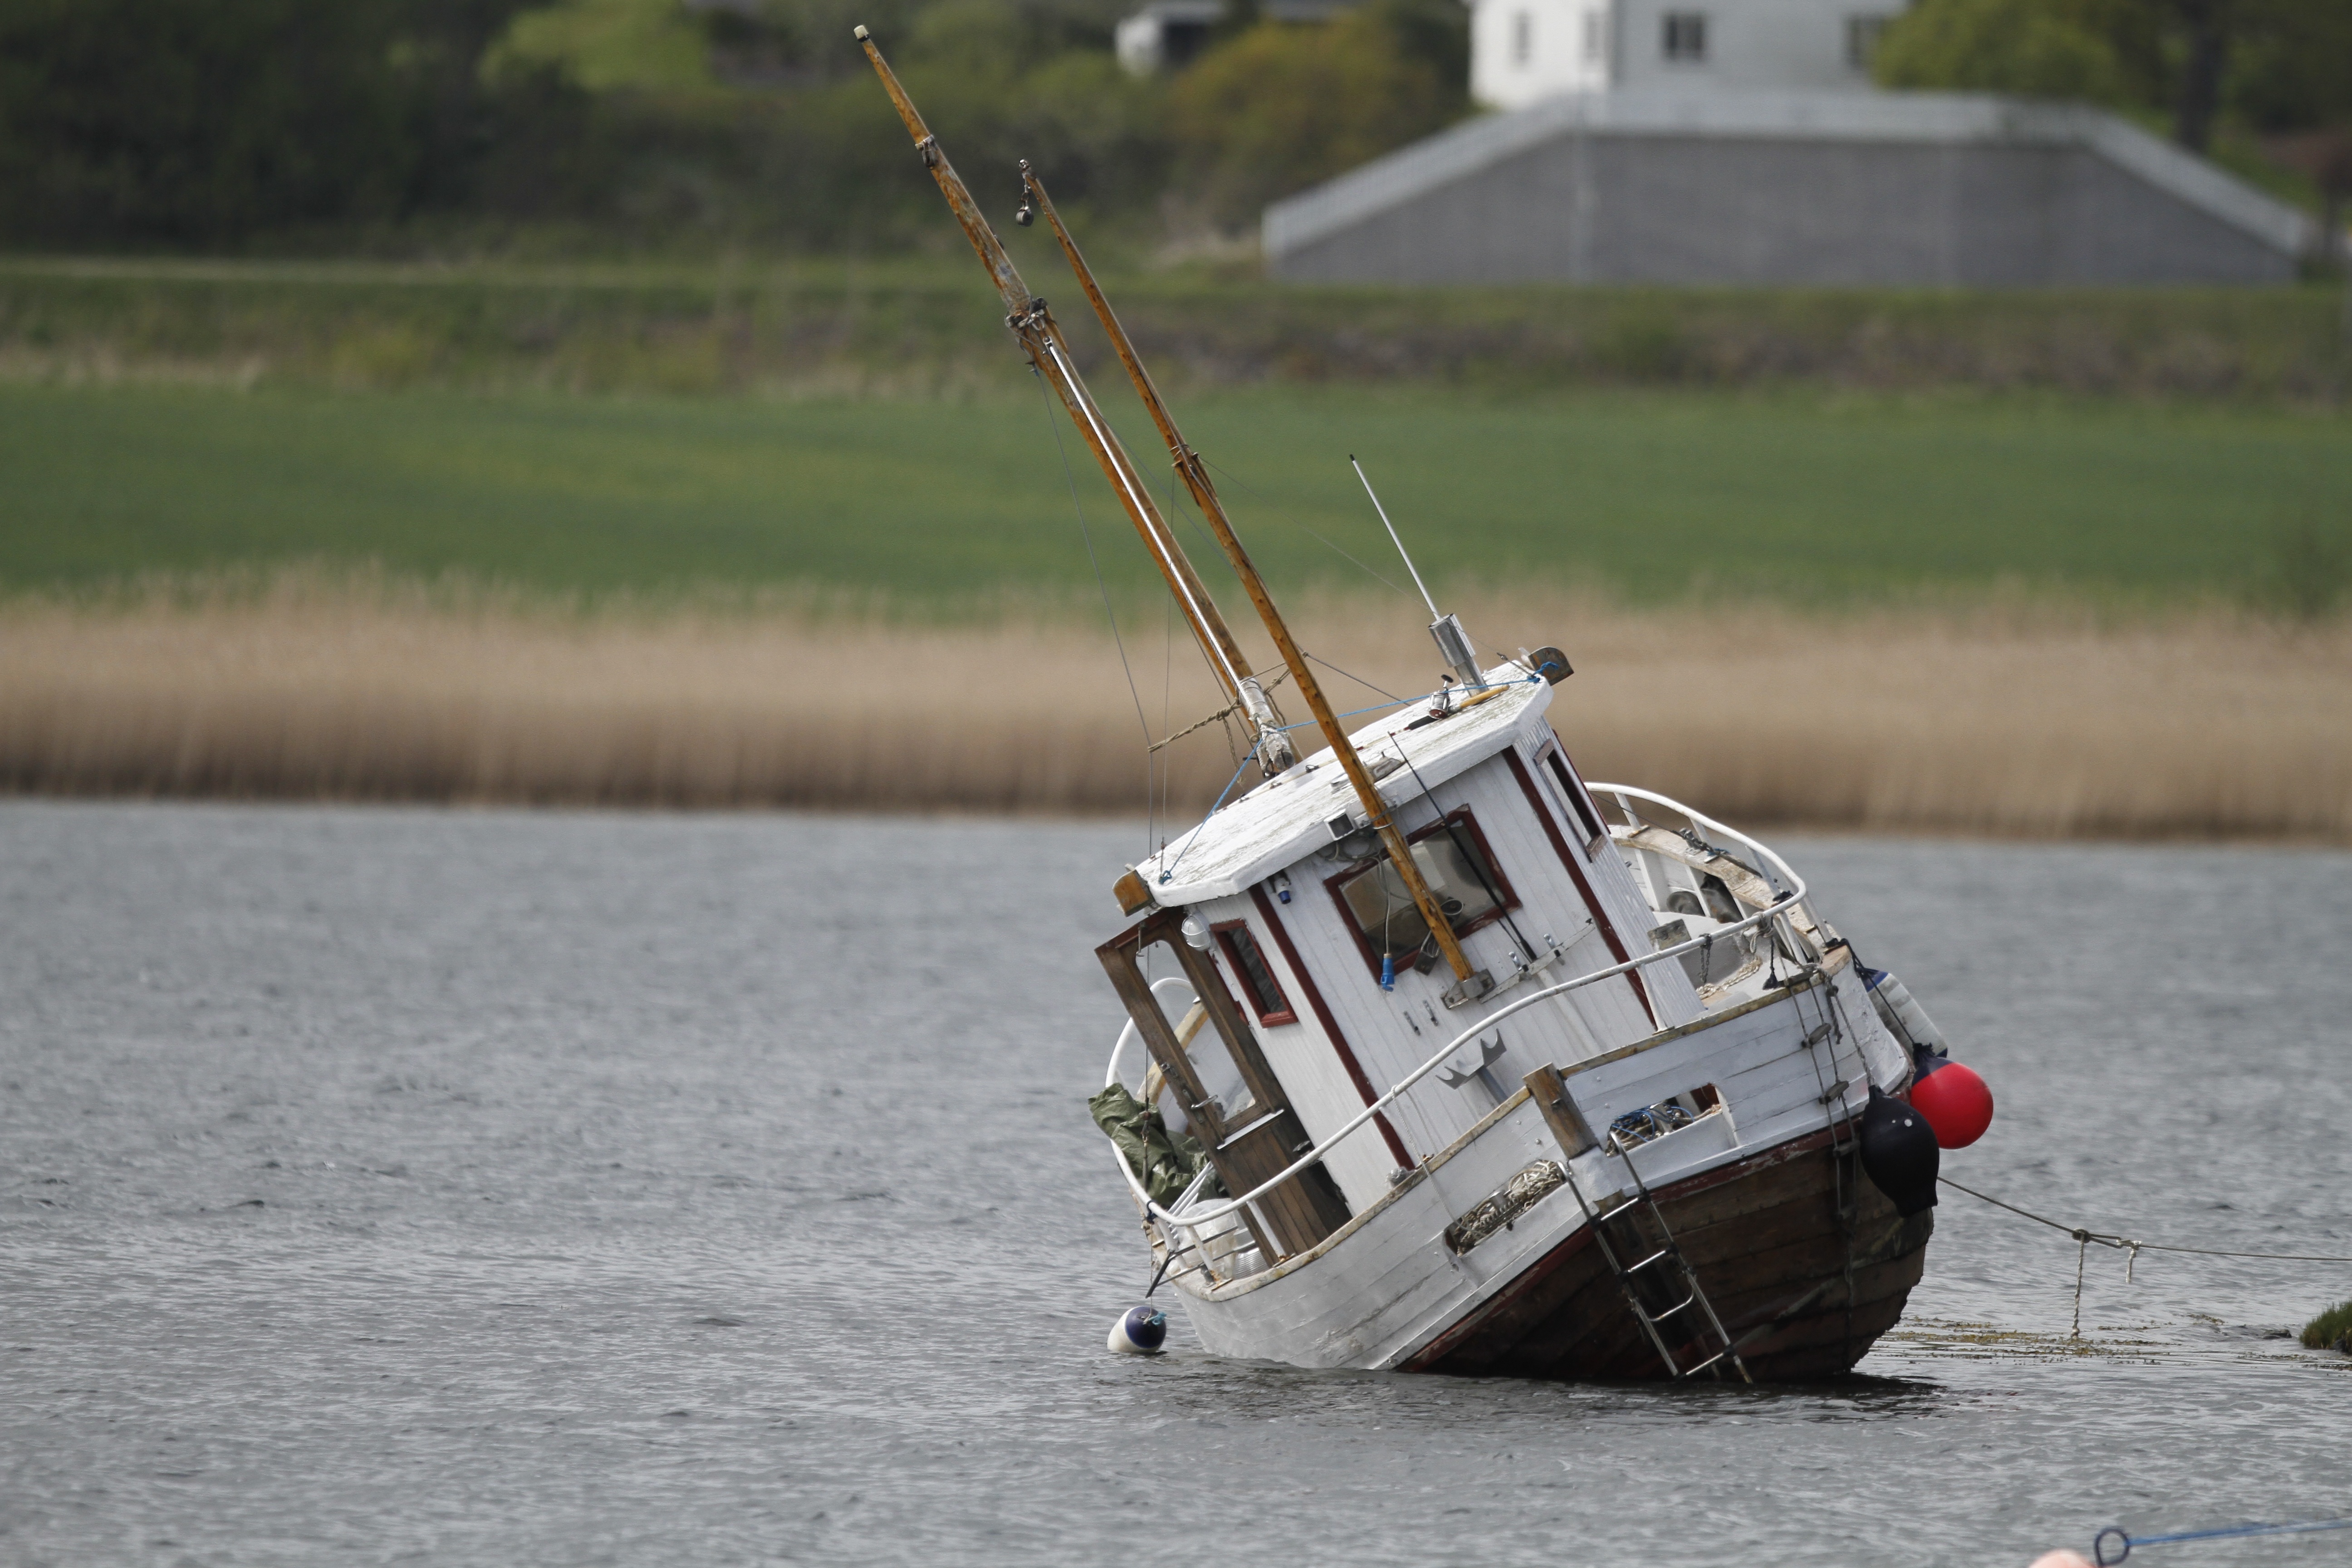
sea, boat, vehicle, wreck, watercraft, sunken, fishing vessel, shipwrecked